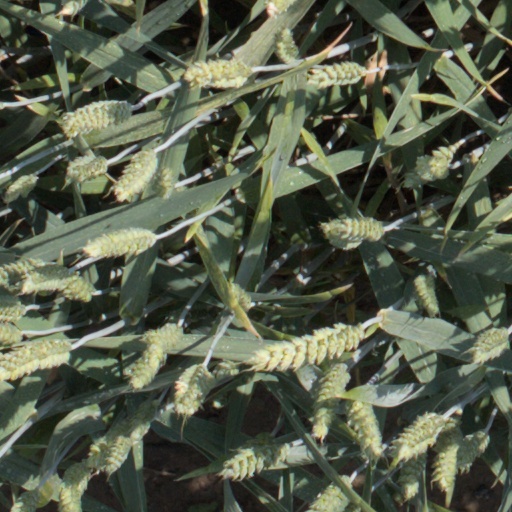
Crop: wheat